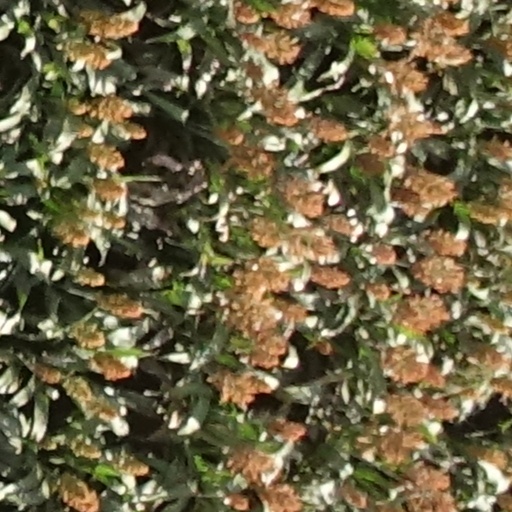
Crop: sorghum